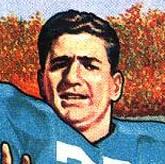
Age: 23